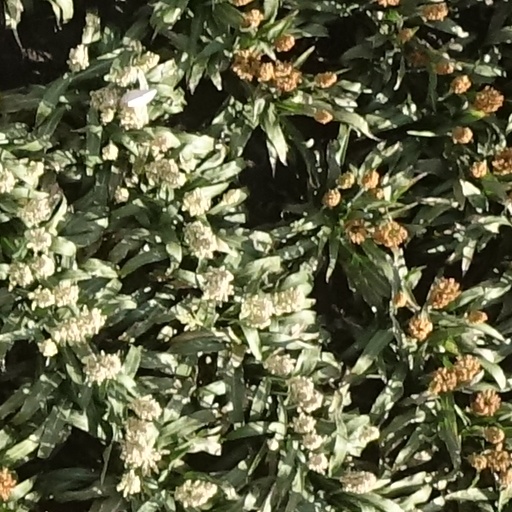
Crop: sorghum